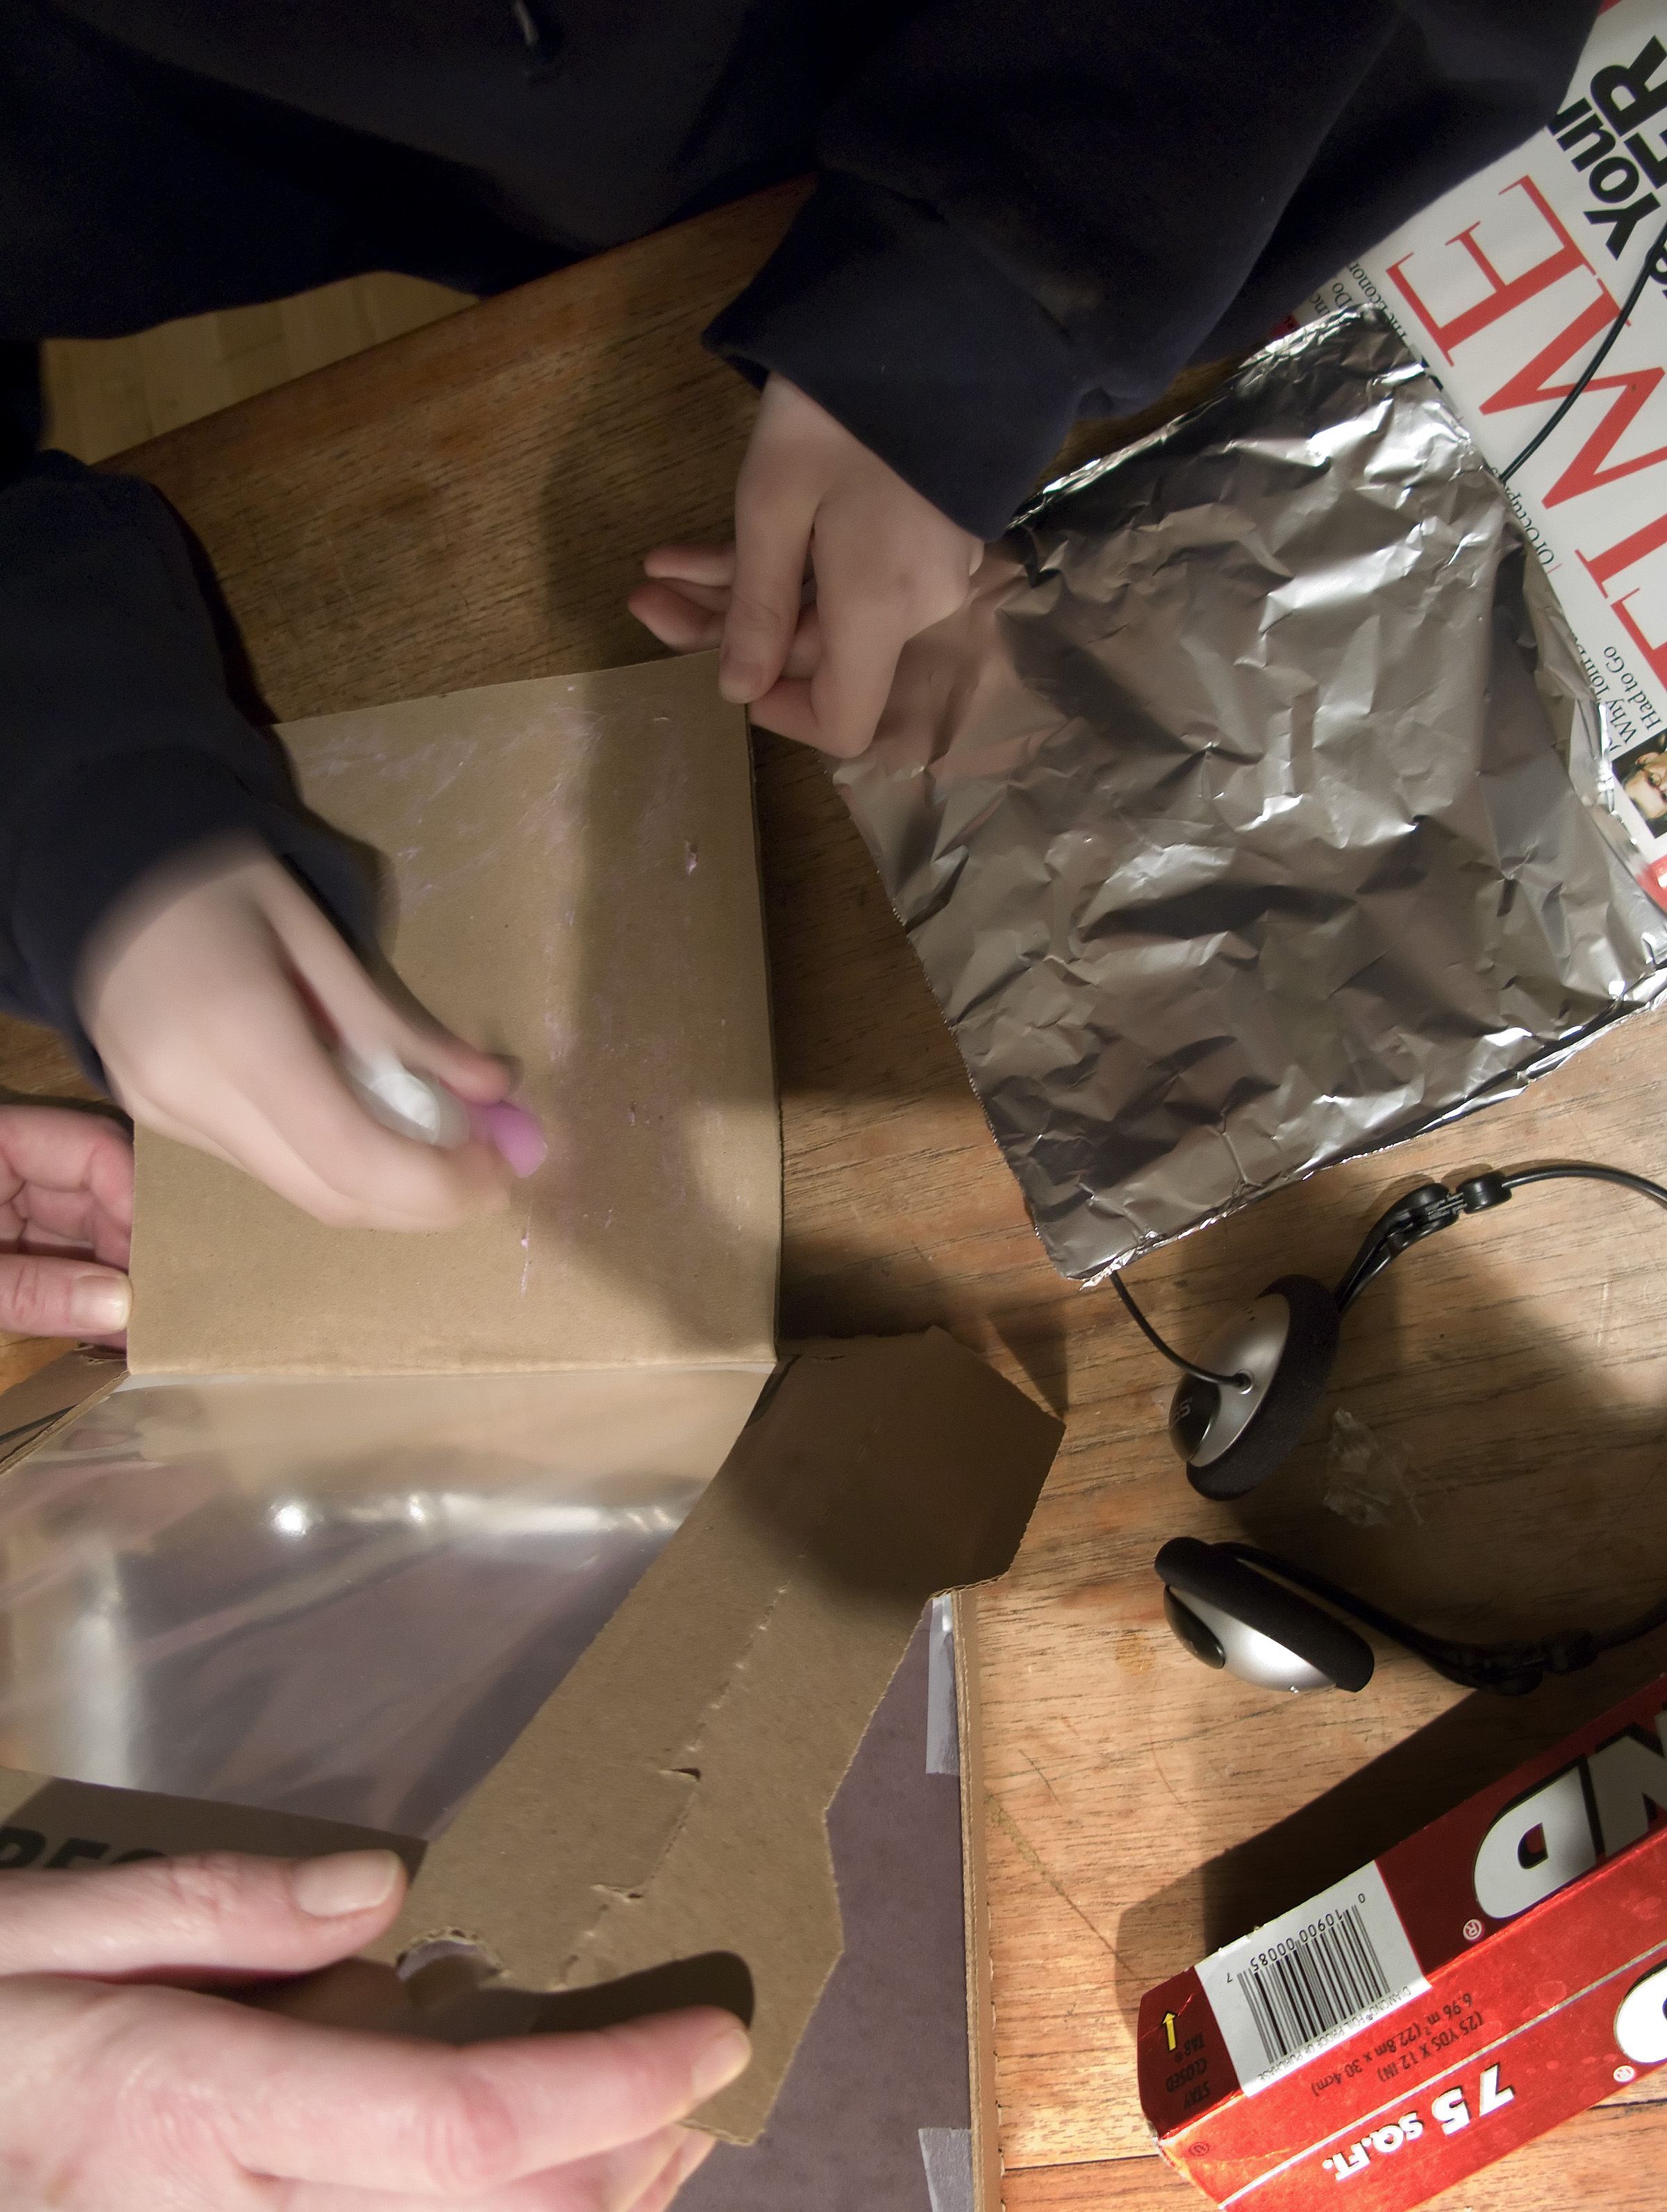
hand, leg, footwear, 6thgrade, pizzabox, schoolproject, sense